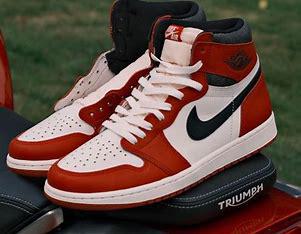
Brand: Jordan
Model: 1